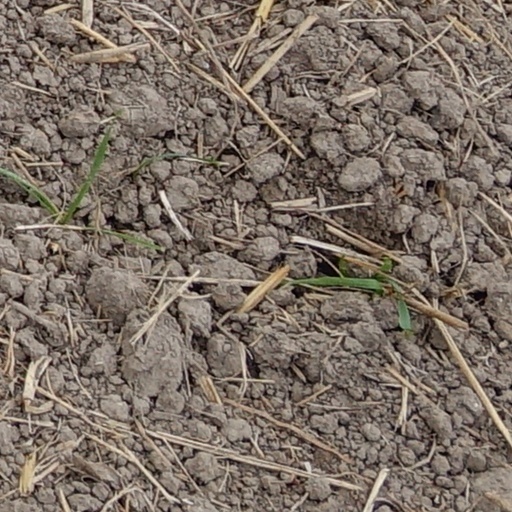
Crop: wheat